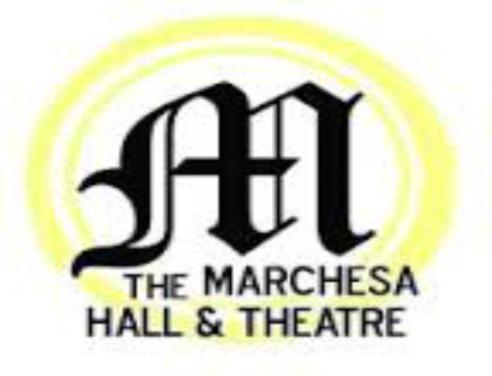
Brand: marchesa
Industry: Clothes